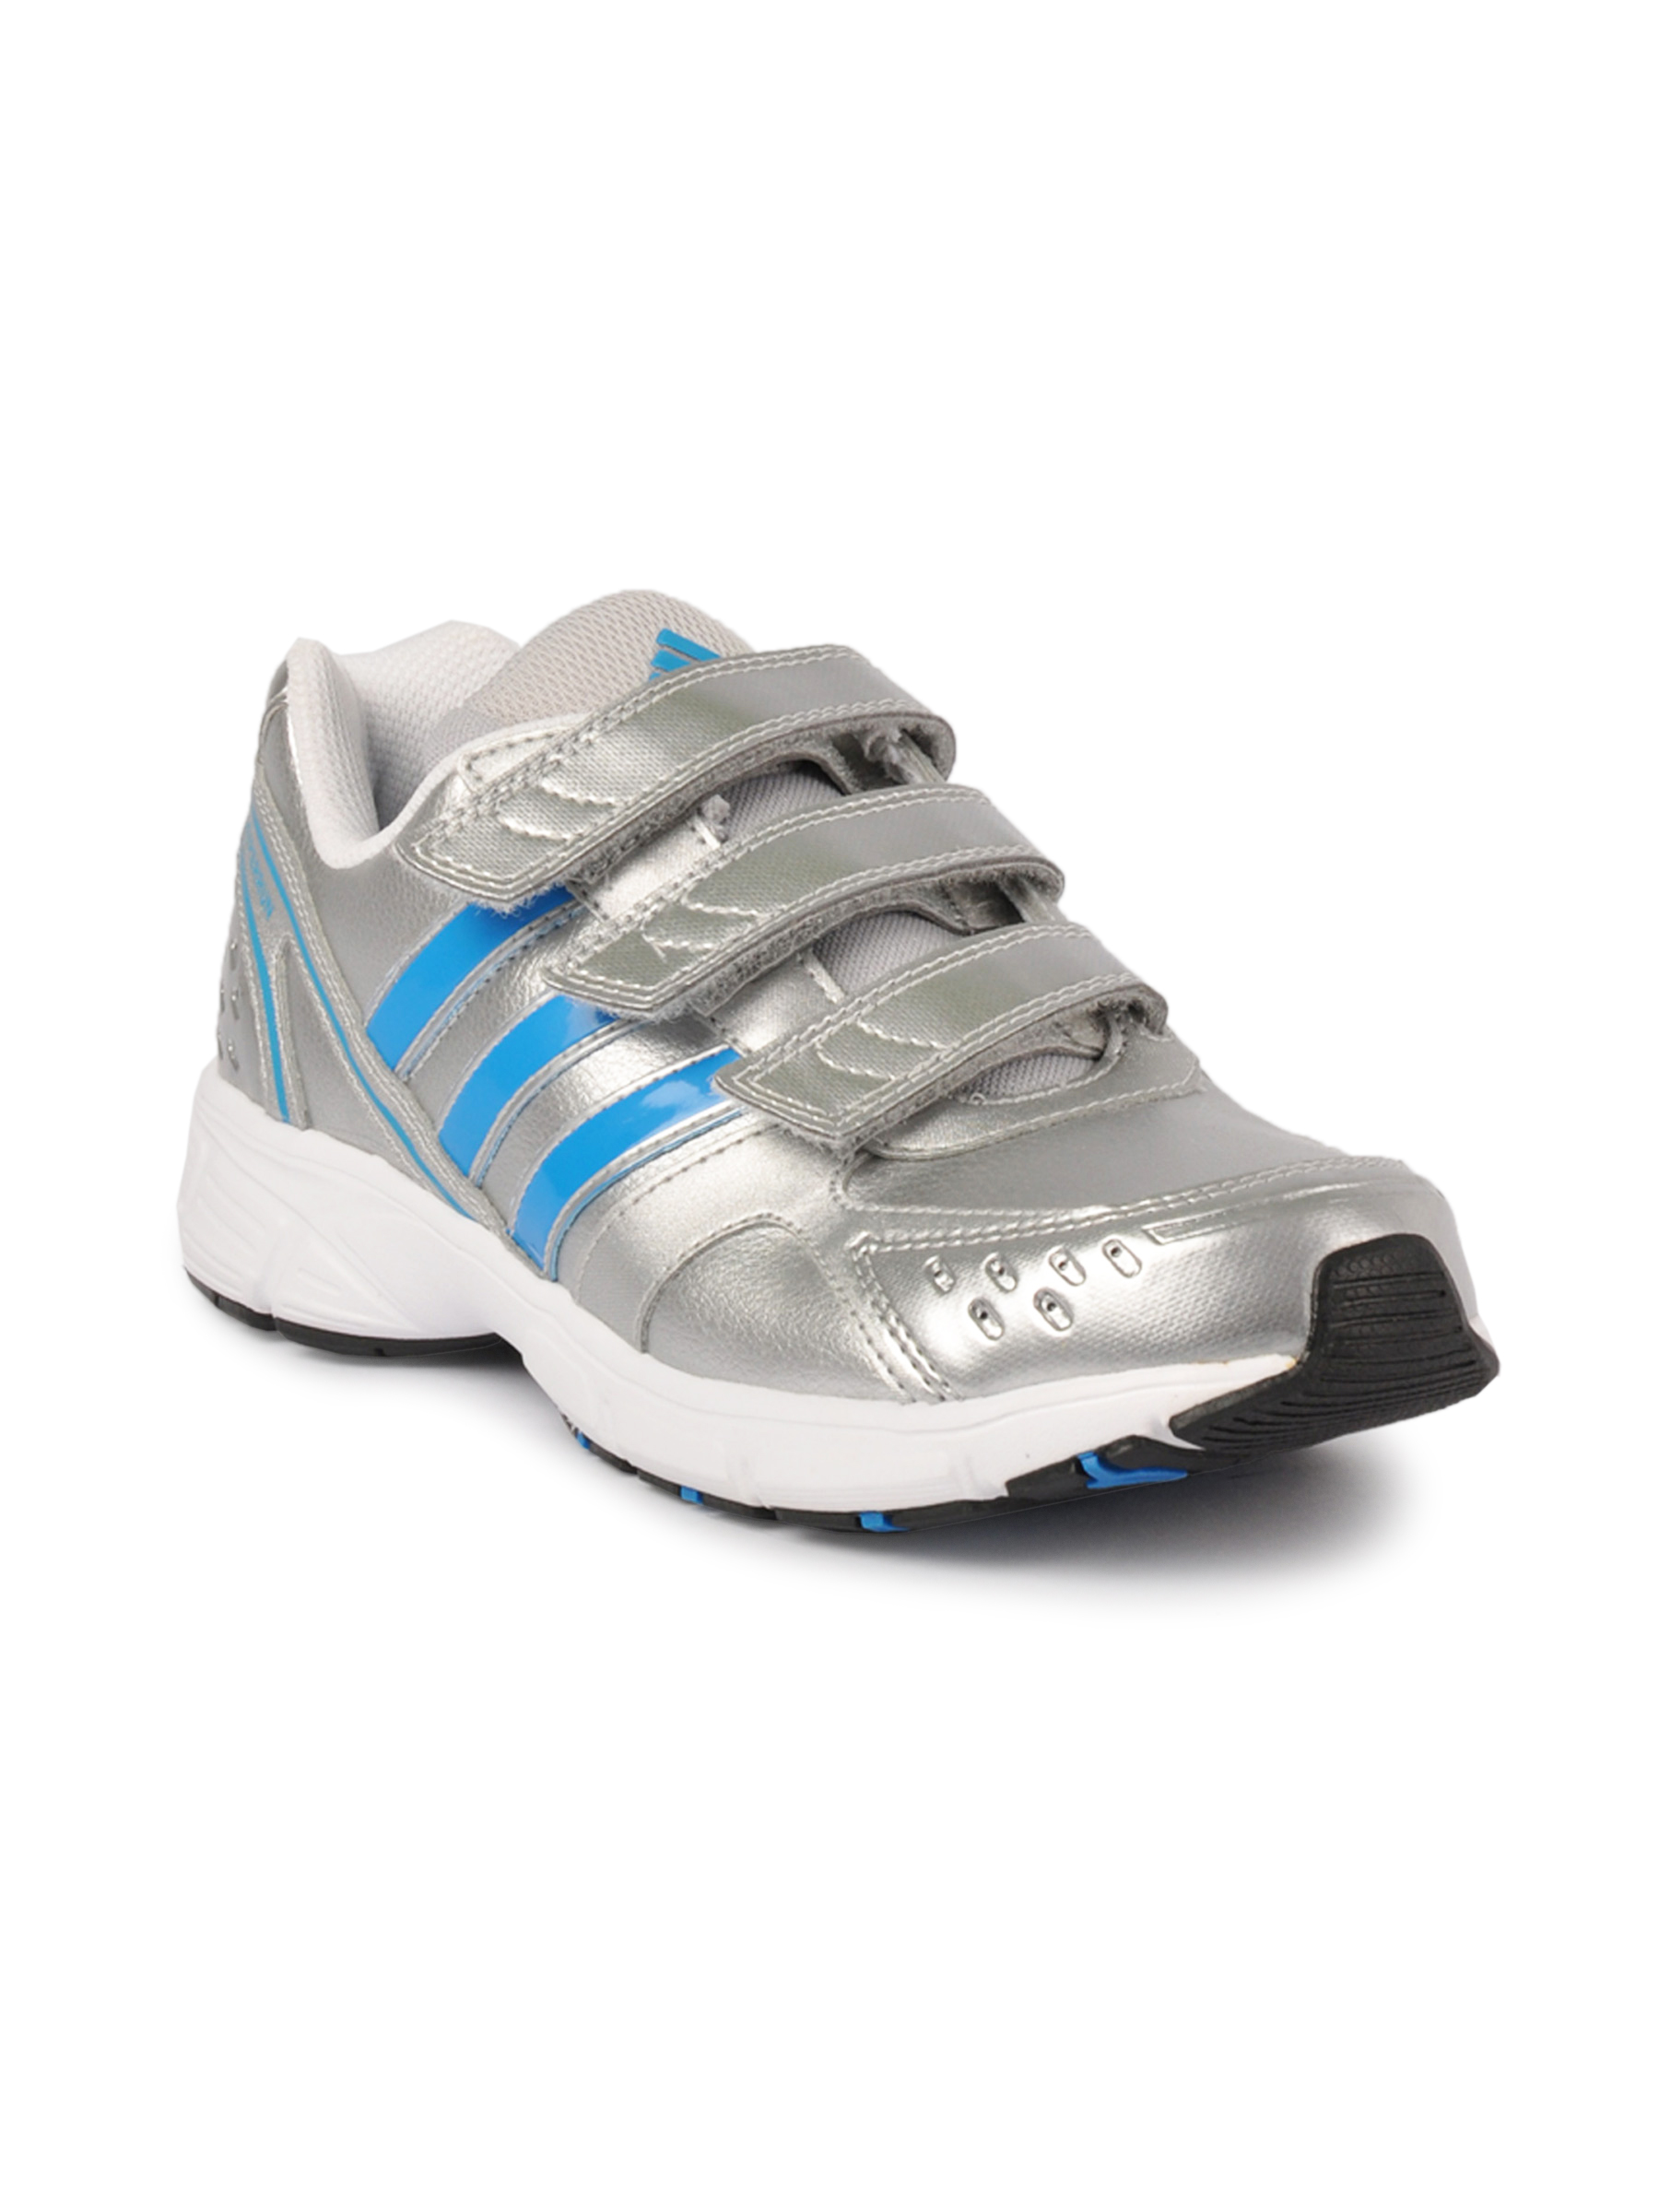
ADIDAS Kids Unisex HyperRun Silver Sports Shoes
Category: Footwear / Shoes / Sports Shoes
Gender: Unisex
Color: Silver
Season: Fall 2011
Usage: Sports